Polish Land Forces

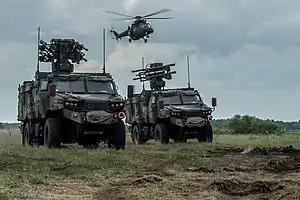
A Poprad Anti-Air missile system

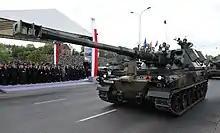
An AHS Krab

In 2019 a new long-term program designed to modernize the Polish Armed Forces was introduced. Over the period of the next 10 to 14 years a large portion of the equipment currently being used by the Polish Army will be either upgraded or replaced. Some elements of this program are already in place. The Polish Ministry of Defence signed a contract aiming at modernization of all Leopard 2 main battle tanks used by the Polish Army to the Leopard 2PL standard. The completion of this program is planned to take place prior to 2023. The first Leopard 2PL arrived in March 2018.